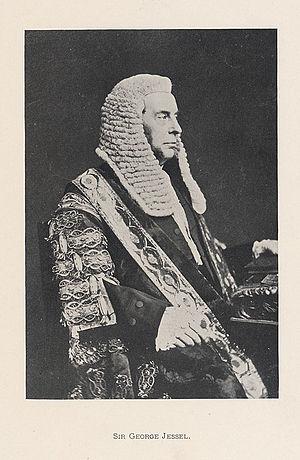
Le Master of the Rolls est le troisième plus important juge du Royaume-Uni, après le Président de la Cour Suprême du Royaume-Uni et le Lord Chief Justice. À ce titre, il préside la section civile de la Cour d'appel. Le Master of the Rolls connu le plus ancien remonte à 1286, mais il est probable qu'il y en ait eu plus tôt.
Annie Besant, est une conférencière, féministe, libre-penseuse, socialiste et théosophe britannique, qui prit part à la lutte ouvrière avant de diriger la Société théosophique puis de lutter pour l'indépendance de l'Inde.